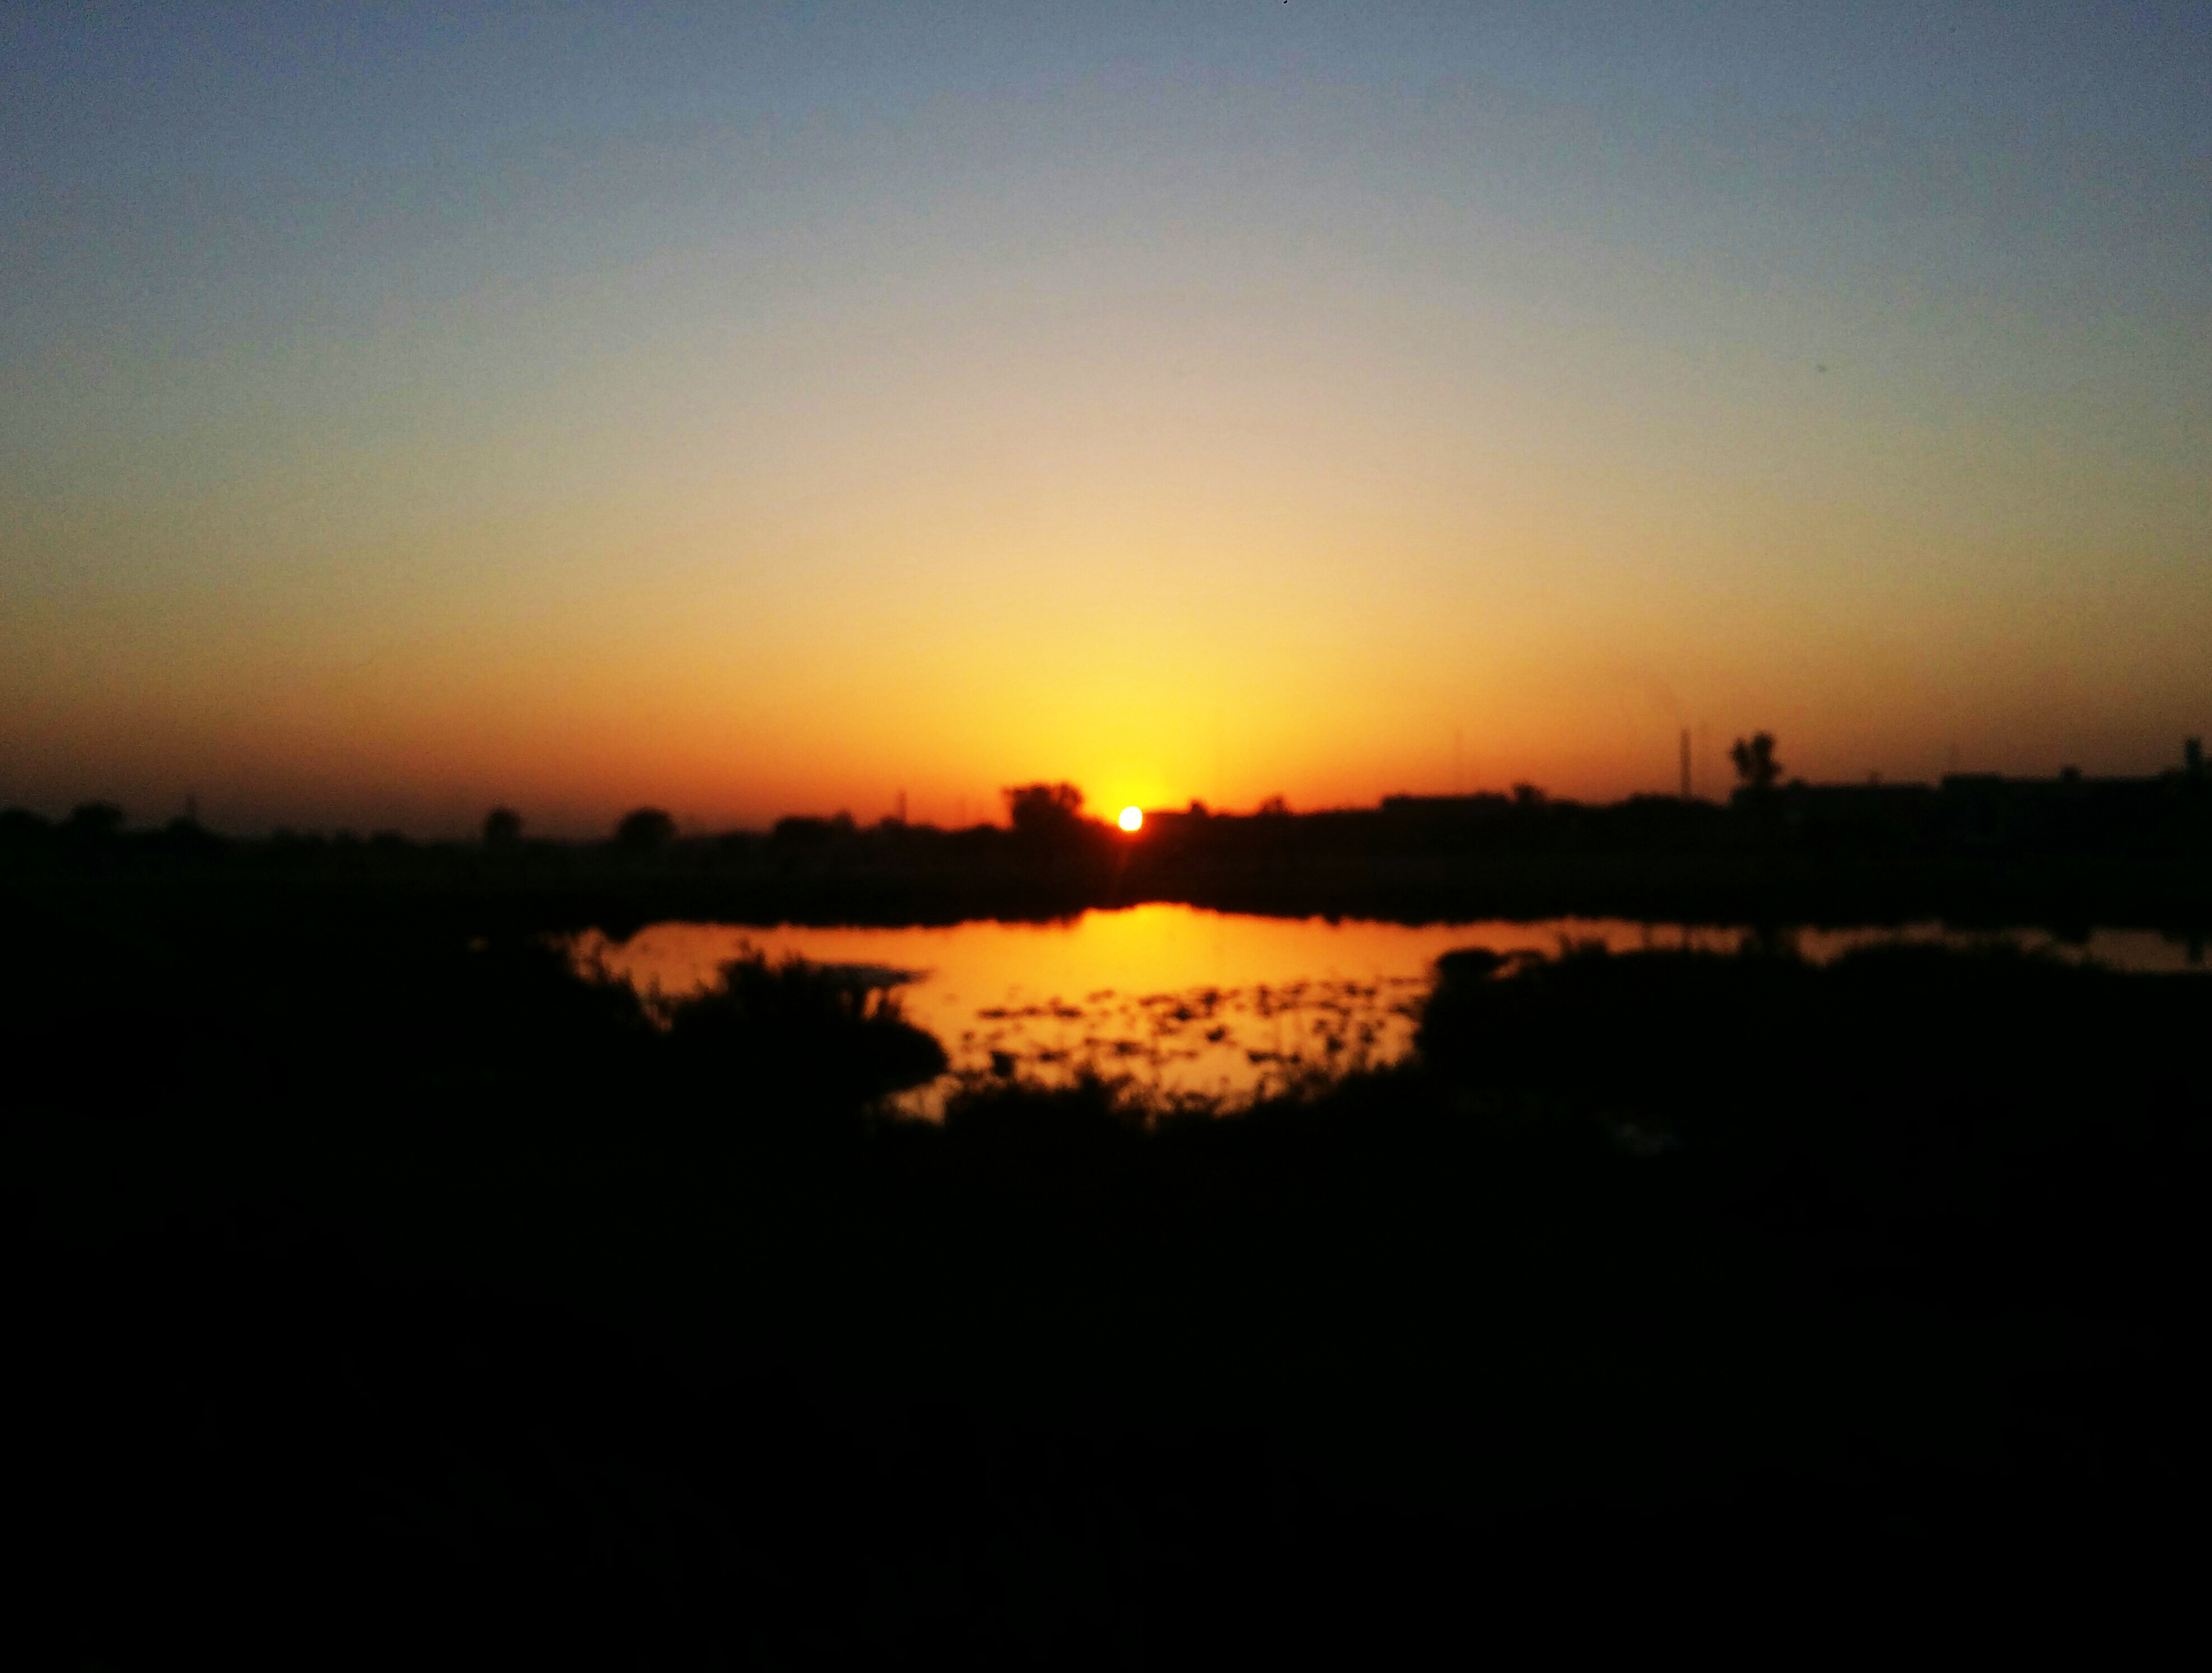
sun, sky, horizon, afterglow, dawn, sunrise, sunset, morning, evening, atmosphere, dusk, atmosphere of earth, red sky at morning, sunlight, phenomenon, plain, ecoregion, calm, landscape, field